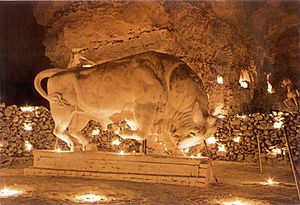
Thingbæk Kalkminer
Gipsafstøbning af Cimbrertyren opstillet i minen
Cimbrertyren udført af billedhugger Anders Bundgaard
Thingbæk Kalkminer er et nu nedlagt mineområde under Rold Skov, Nordjylland ikke langt fra landsbyerne Rebild, Gravlev og Oplev.